Hakham Bashi

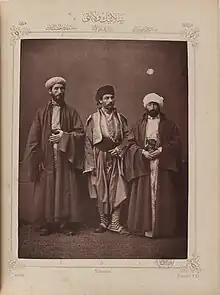
Hakham Bashi of Salonika (now Thessaloniki) to the left of a Monastir town dweller and a Salonika "hodja" (Islamic teacher), from "Les costumes populaires de la Turquie en 1873", published under the patronage of the Ottoman Imperial Commission for the 1873 Vienna World's Fair

"Hakham Bashi" - (translated into French as: khakham-bachi) is the Turkish name for the Chief Rabbi of the nation's Jewish community. In the time of the Ottoman Empire it was also used for the chief rabbi of a particular region of the empire, such as Syria or Iraq, though the Hakham Bashi of Constantinople was considered overall head of the Jews of the Empire.